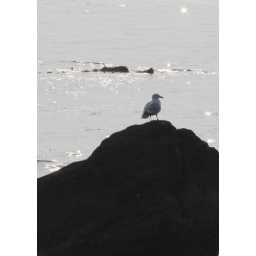
Bird on a rock on Ballinskelligs beach in Kerry